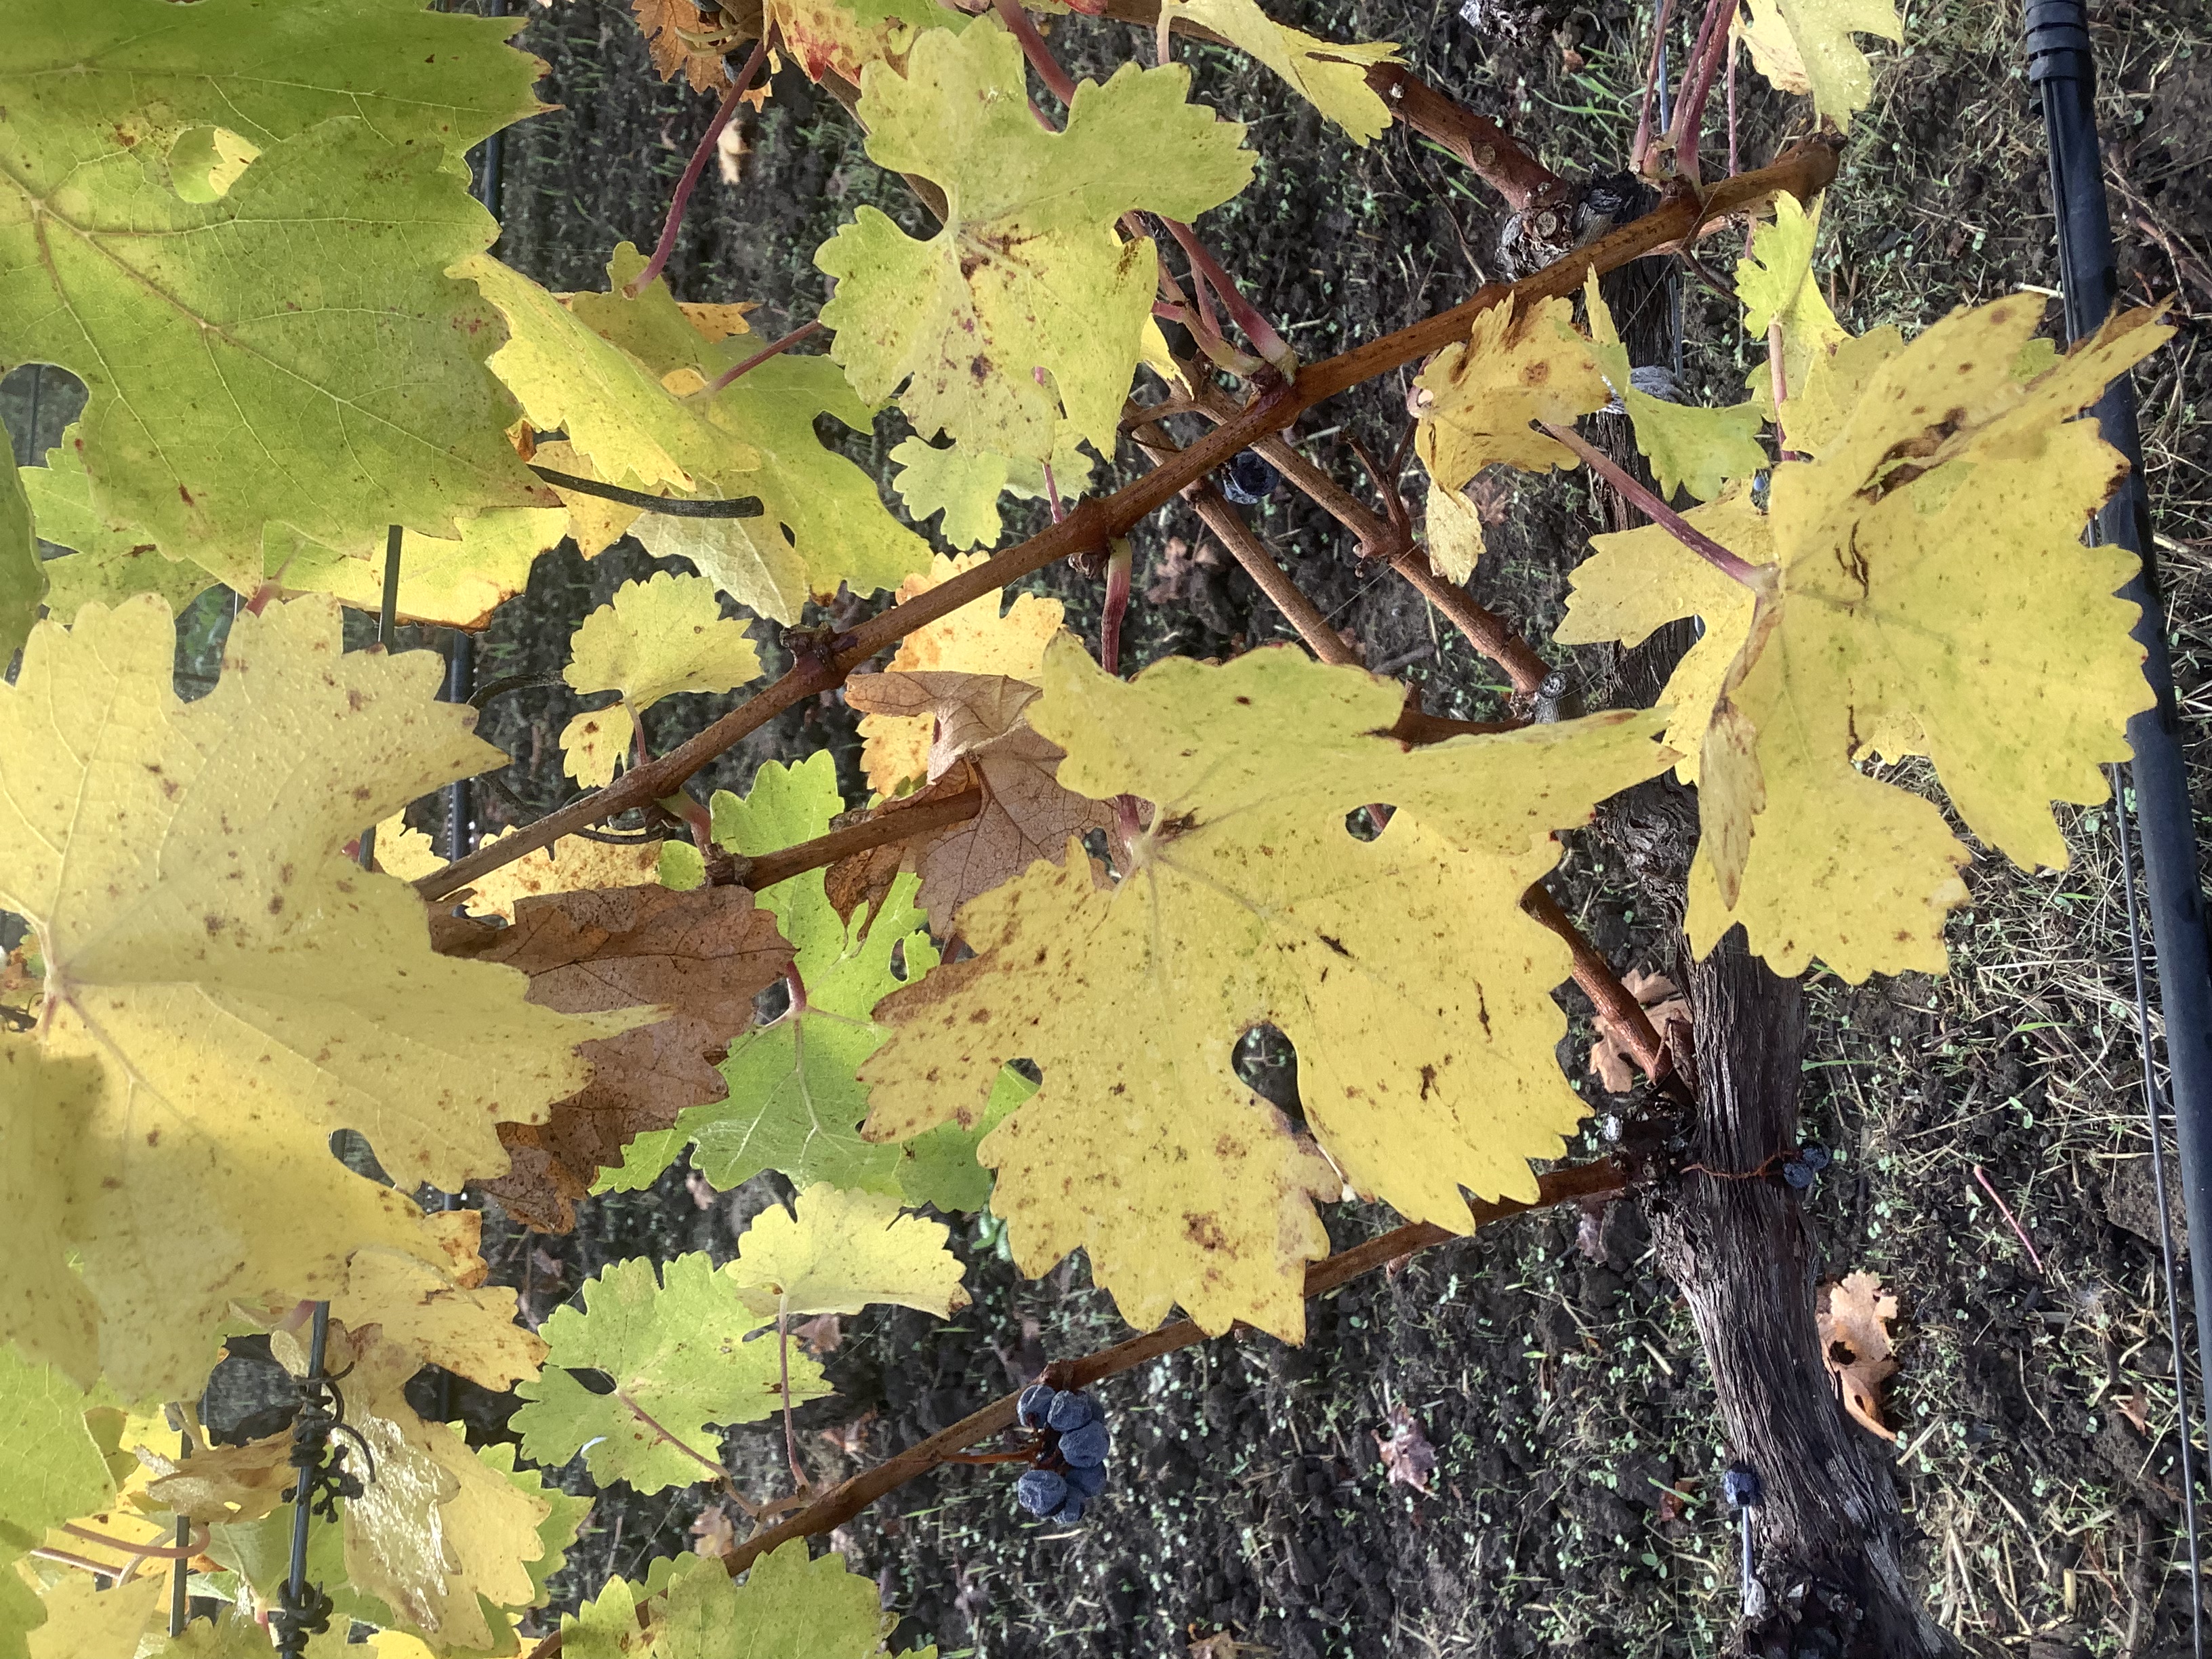
Label: No Virus